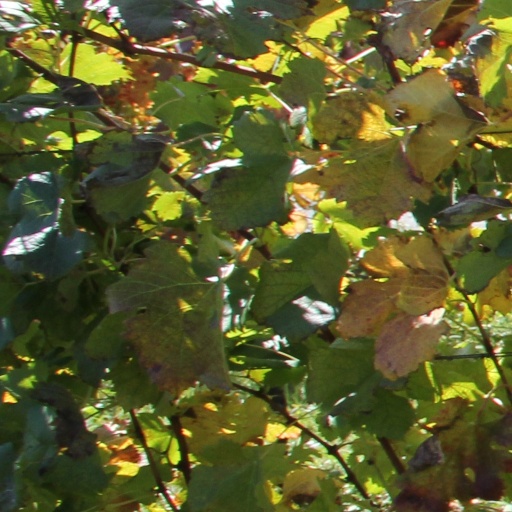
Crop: grape